Ring shout

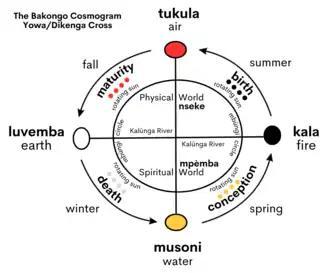
The Kongo cosmogram may have inspired the ring shout in African-American communities and in Jamaica. It is a sacred dance performed to become possessed by the Holy Spirit or ancestral spirits.

According to musicologist Robert Palmer, the first written accounts of the ring shout date from the 1840s, during the pinnacle of Christian revivalism. The stamping on the church floor and clapping in a circle was described as a kind of "drumming," and 19th-century writers described it as accompanying the conversion of slaves to Christianity.